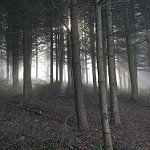
Label: forest